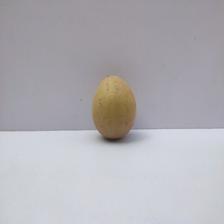
Size: Medium